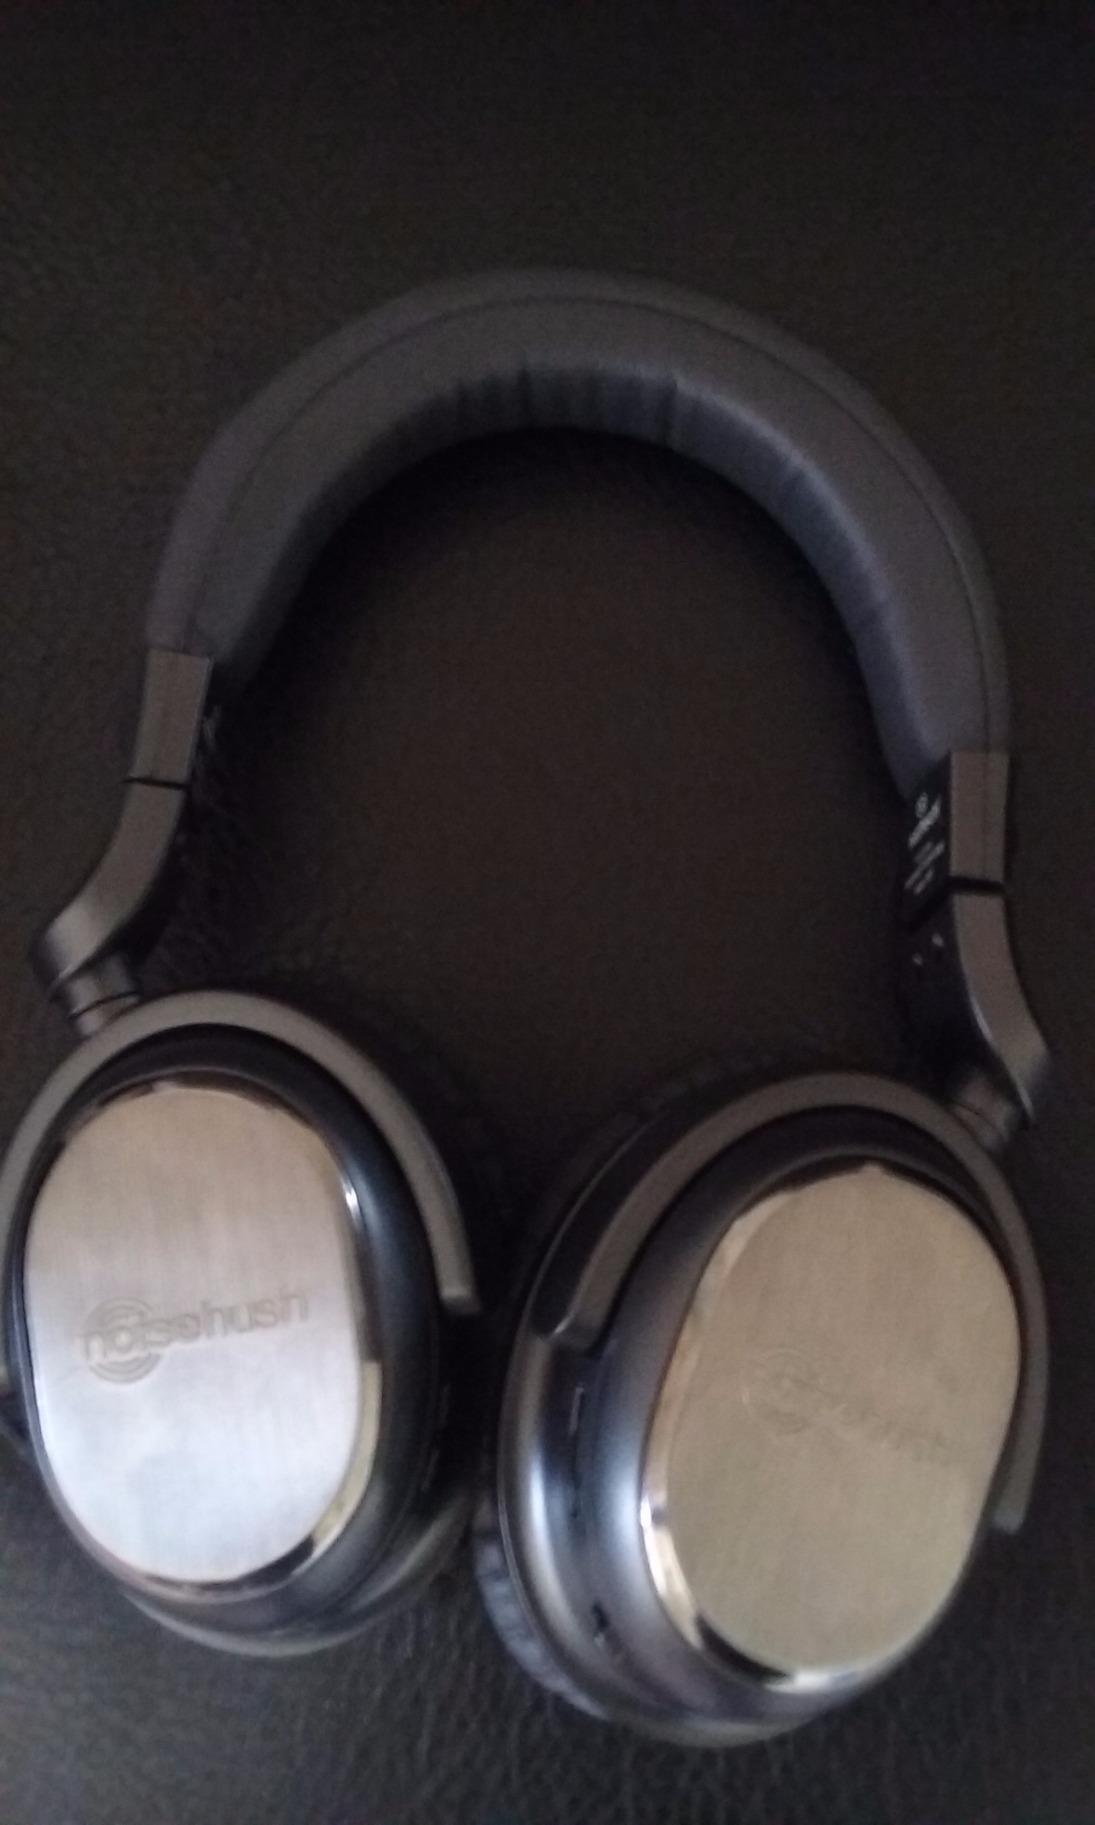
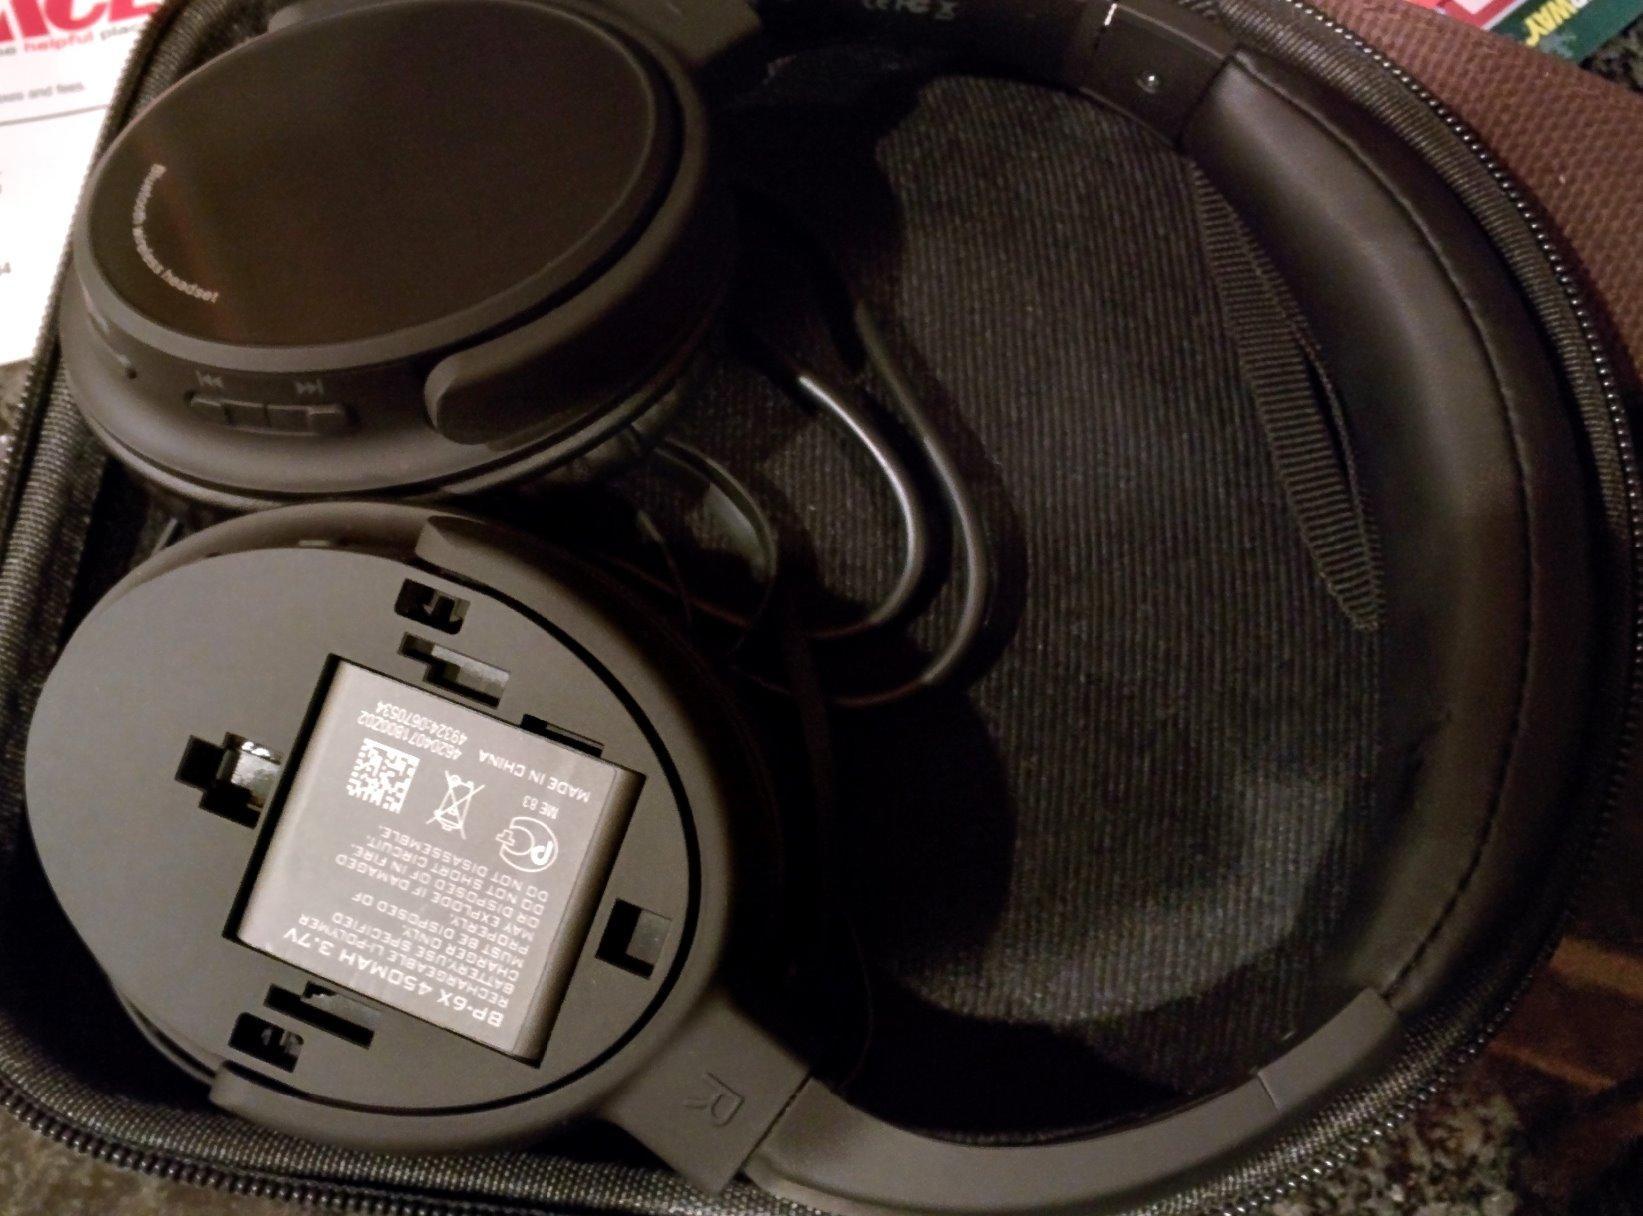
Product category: headphones
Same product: no